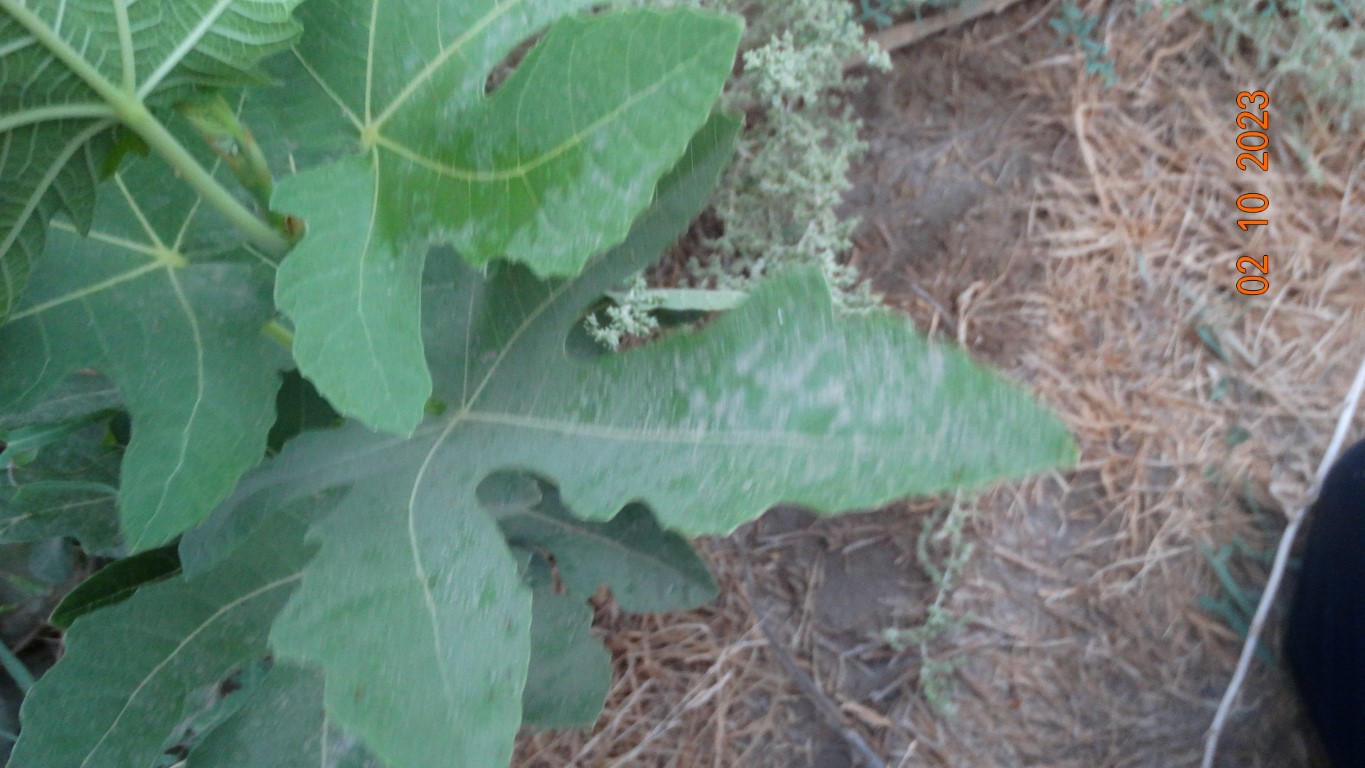
Label: healthy